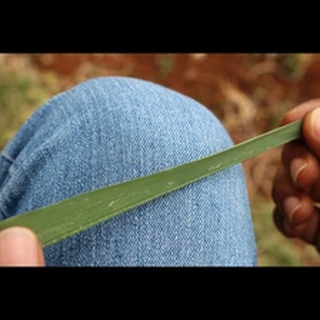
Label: healthy_wheat